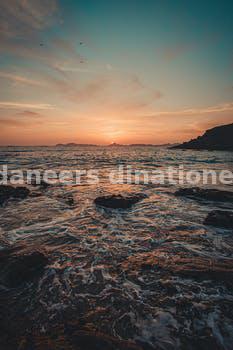
Label: Watermark